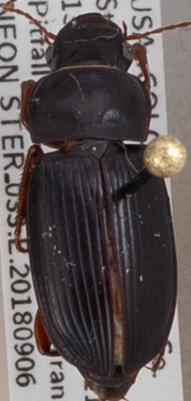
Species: Harpalus paratus
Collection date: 2018-09-06
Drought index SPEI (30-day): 1.106
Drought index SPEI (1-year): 0.71
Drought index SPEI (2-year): -0.018